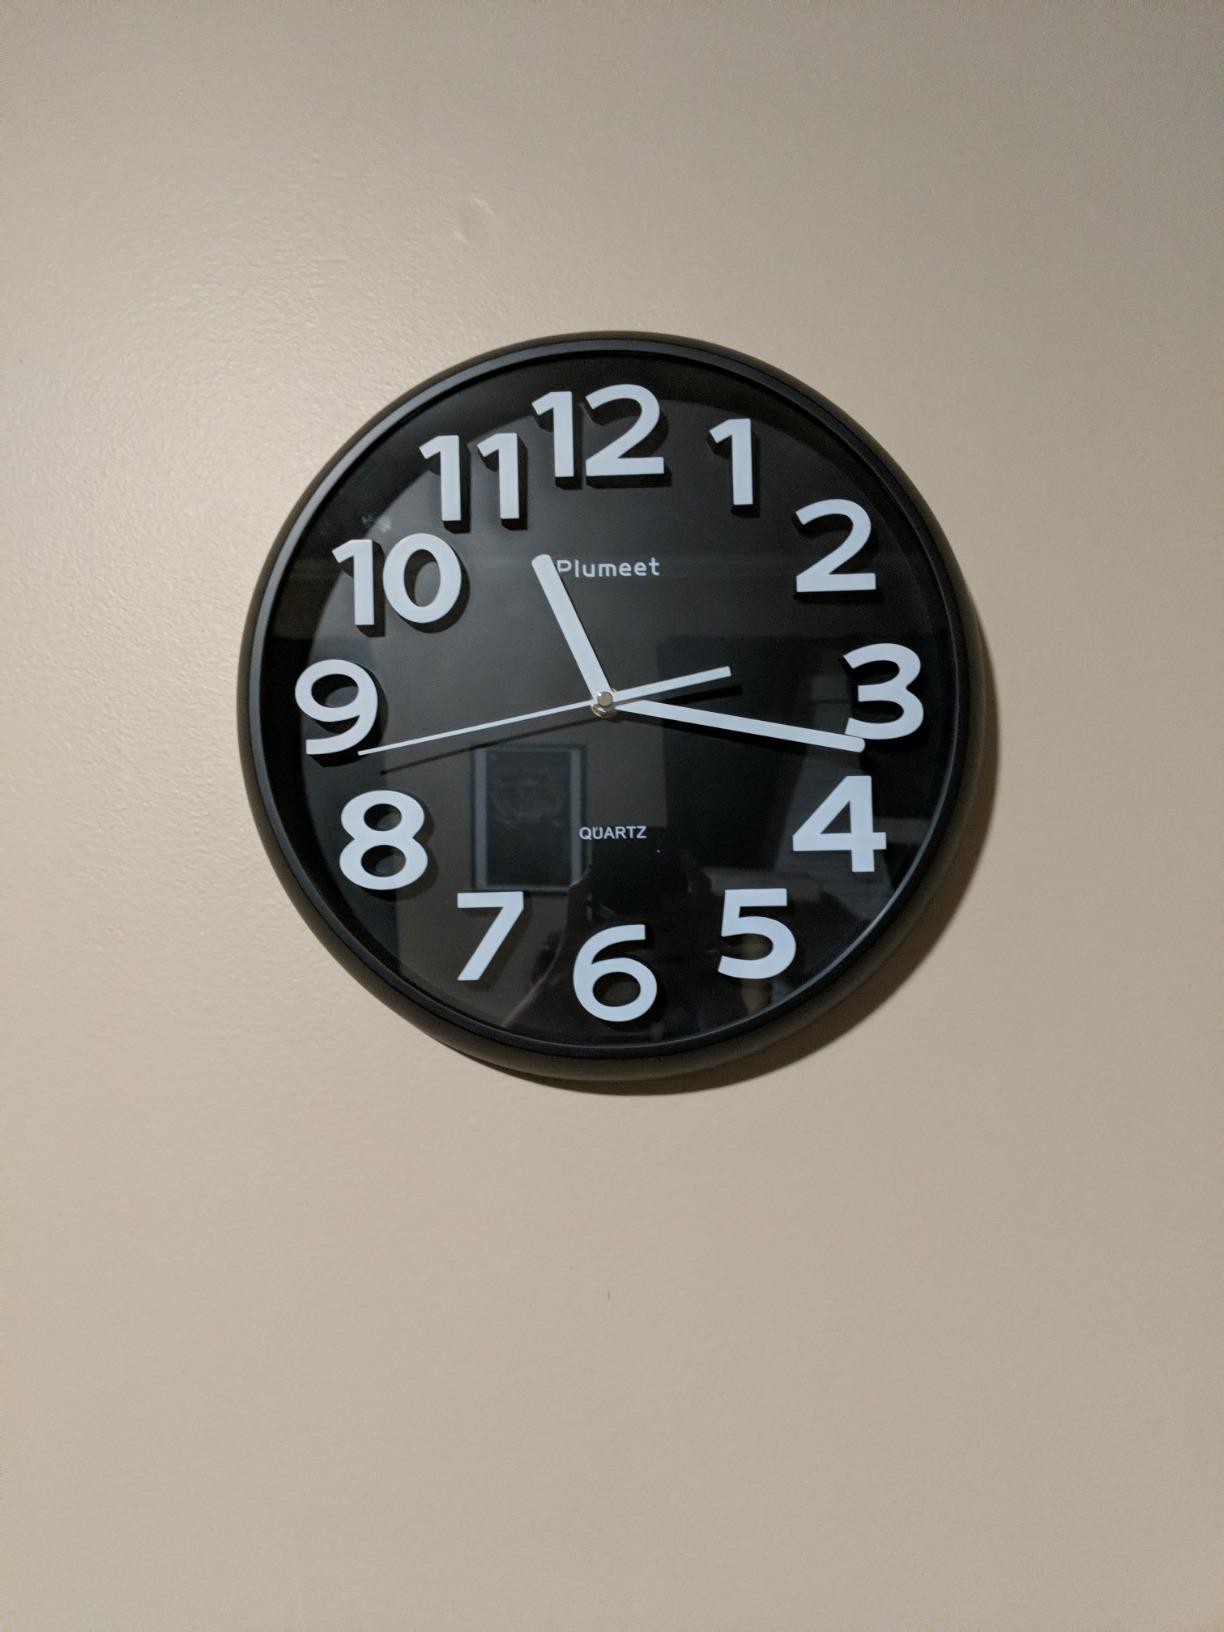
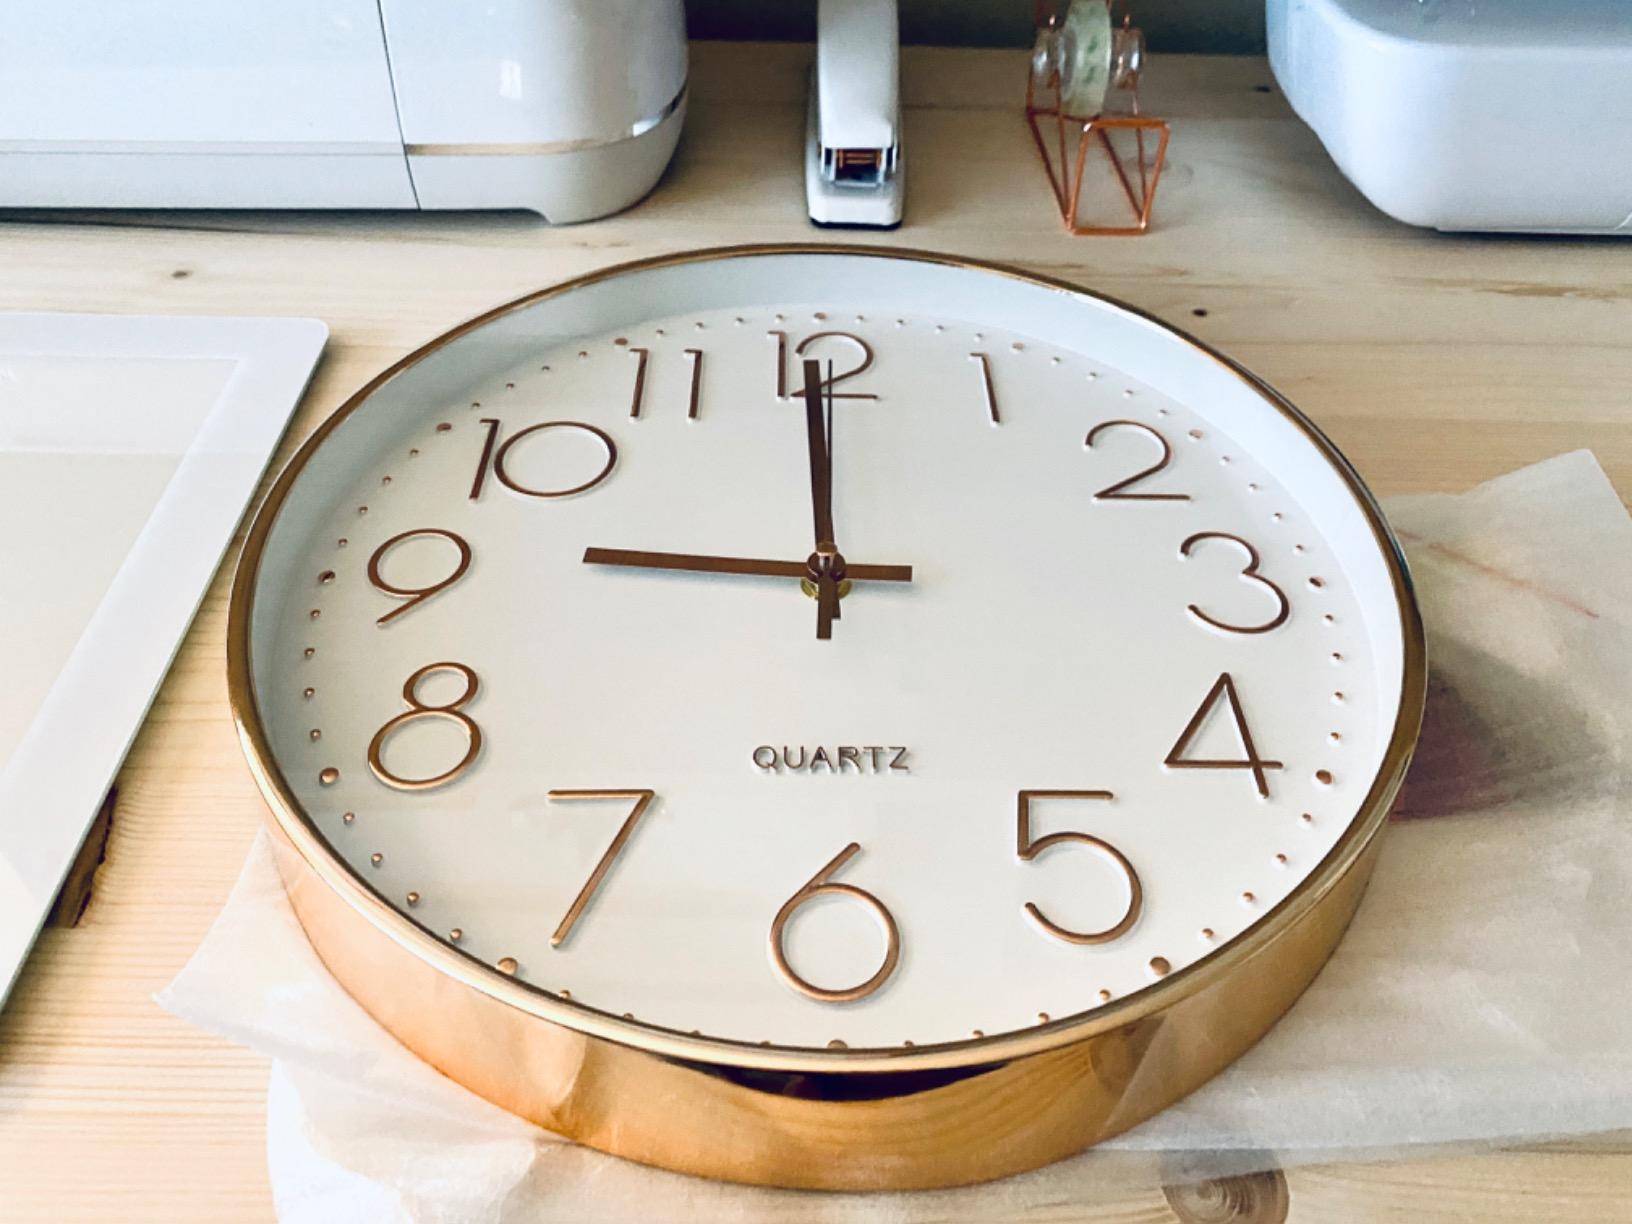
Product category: clock
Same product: no